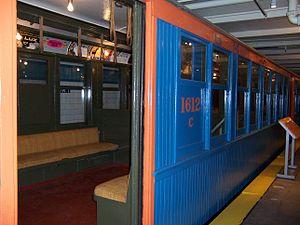
Une rame de type BMT Q. Musée de transport de New York.